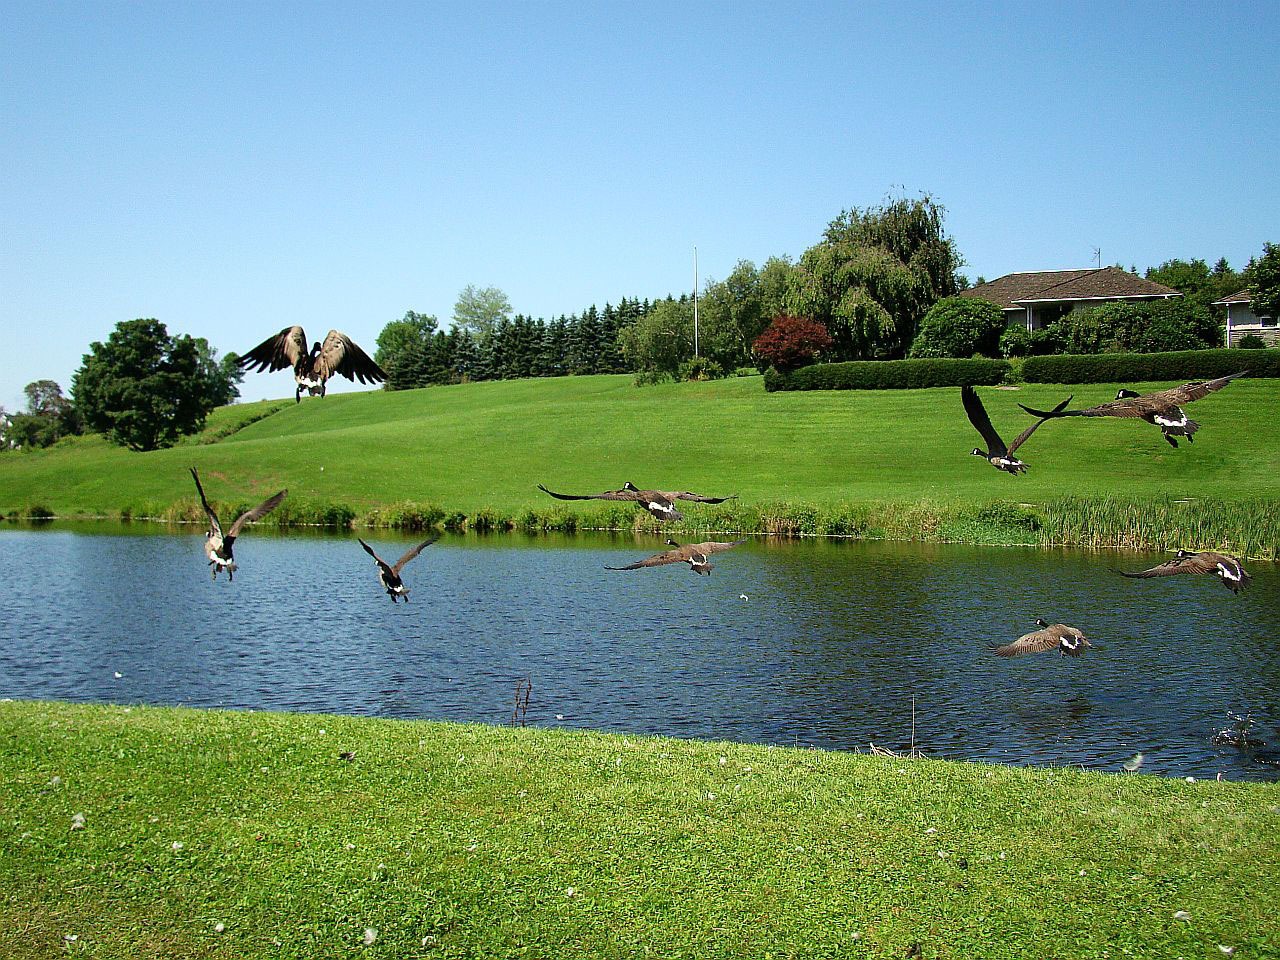
tree, nature, grass, bird, structure, lawn, meadow, hill, lake, animal, fly, pond, green, park, reservoir, golf course, grassland, goose, geese, rural area, sport venue